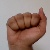
The image shows a hand gesture representing the letter 'A' in Indian Sign Language.